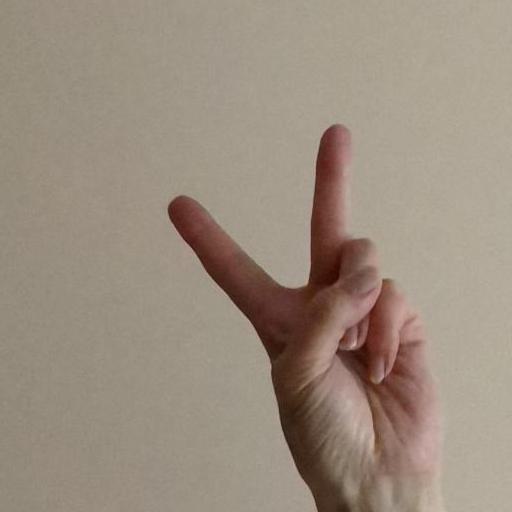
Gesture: peace